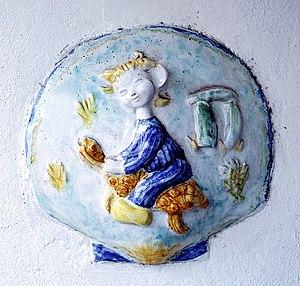
""Le korrigan à la tortue"" - Céramique ornant l'entrée d'un restaurant à Quimperlé (Finistère, France)."
Le korrigan est une créature légendaire de Bretagne, comparable au lutin. Bienveillant ou malveillant selon les cas, il peut faire preuve d'une extrême générosité, mais est capable d'horribles vengeances.